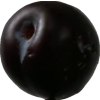
Label: plum